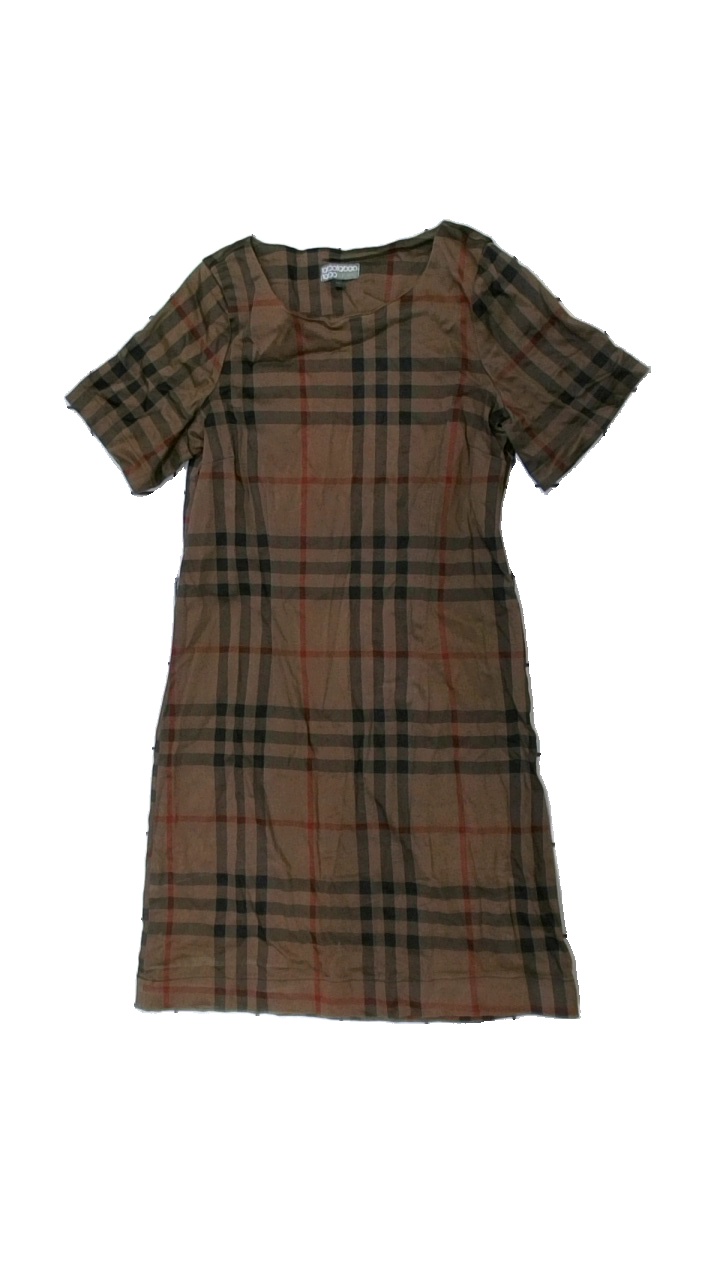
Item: Dress (Ladies)
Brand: Missing
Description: rutig klänning, lite hårig
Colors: Brown, Black, Red
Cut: Regular
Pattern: Checkered print
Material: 100% cotton
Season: All
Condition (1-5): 4
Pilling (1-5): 5
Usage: Reuse
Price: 50-100